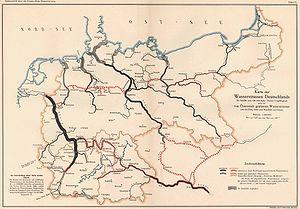
Le canal Rhin-Main-Danube est un canal à grand gabarit en Allemagne, inauguré le 25 septembre 1992, qui relie le Main, affluent du Rhin, au Danube. Il permet aux plus lourds des chalands, ceux de 1 350 tonnes, et aux convois poussés de 3 300 tonnes de traverser l'Europe de la mer du Nord à la mer Noire en trois semaines.